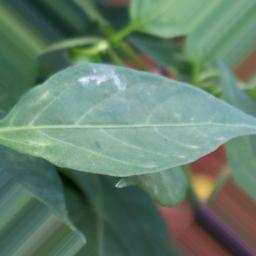
Label: healthy